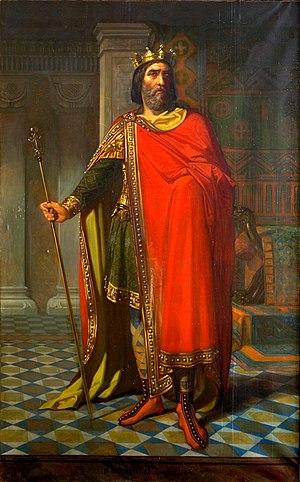
Ordoño II, mort en 924 à León, est roi de Galice de 910 à 924 et de León à partir de 914.
Cette page dresse une liste de personnalités mortes au cours de l'année 924 :
Cette page dresse une liste de personnalités nées au cours de l'année 873 :